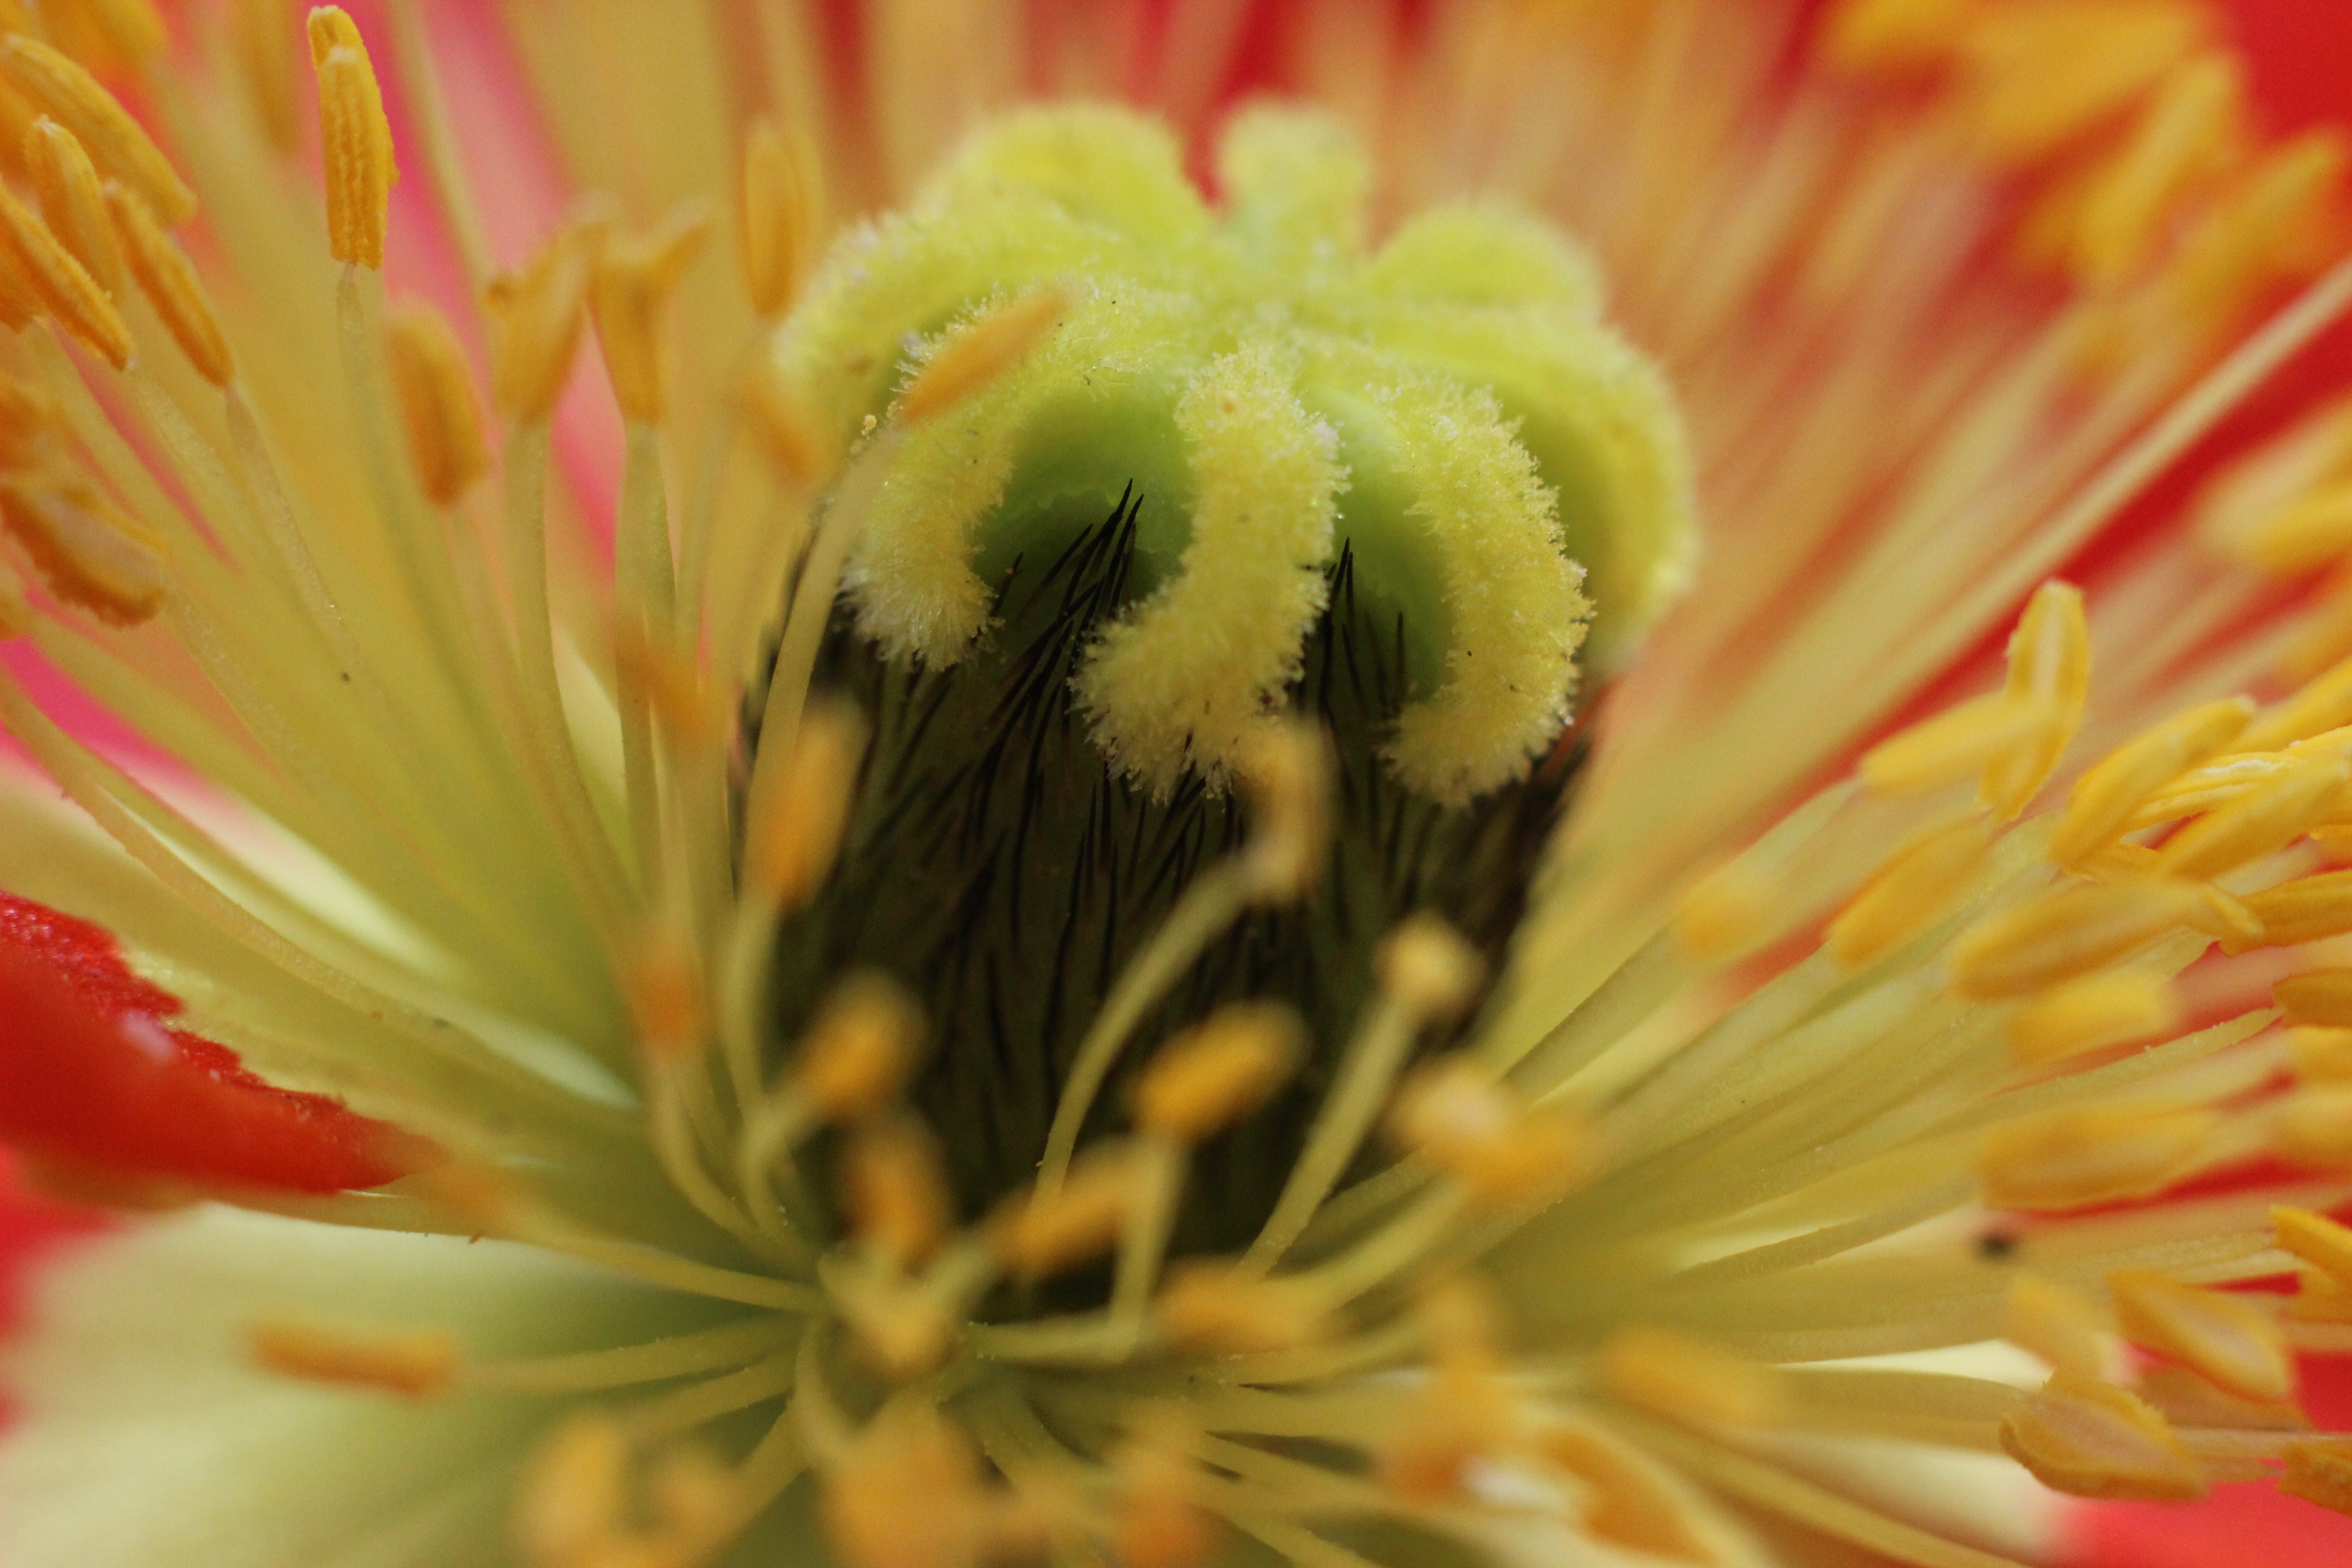
blossom, plant, photography, flower, petal, bloom, pollen, spring, red, stamp, botany, yellow, close, flora, wildflower, close up, poppy, macro photography, flowering plant, land plant